Chindesaurus

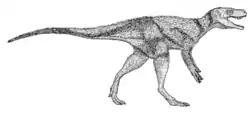
Life restoration of "Chindesaurus", interpreted as a herrerasaurid

"Chindesaurus" has been difficult to classify, and has been recovered in several different positions at the base of the saurischian family tree. When it was first discovered in 1984, the fossil specimen which would eventually be named "Chindesaurus" was thought to be a "prosauropod" (basal sauropodomorph). When it was finally described and named a decade later by Long & Murry (1995), they regarded it as a herrerasaurid. This interpretation has been followed by many paleontologists since then, often supported by phylogenetic analyses.